Citizens National Bank (Springville, New York)

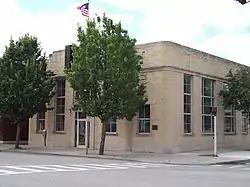
Citizens Bank Building, Springville, NY June 2009

Citizens National Bank is a historic bank building located at Springville, Erie County, New York. It was built in 1939, and is a two-story, five-bay, square brick building with Moderne style design elements. The interior features a mural titled "Credit Man's Confidence in Man" and painted by noted artist Louis Grell. The building housed a bank until 1968 when it was sold to the Village of Springville. The building was listed on the National Register of Historic Places in 1996. There is also a fallout shelter inside with five inch concrete walls and capabilities to hold up to 400 people for 6 months